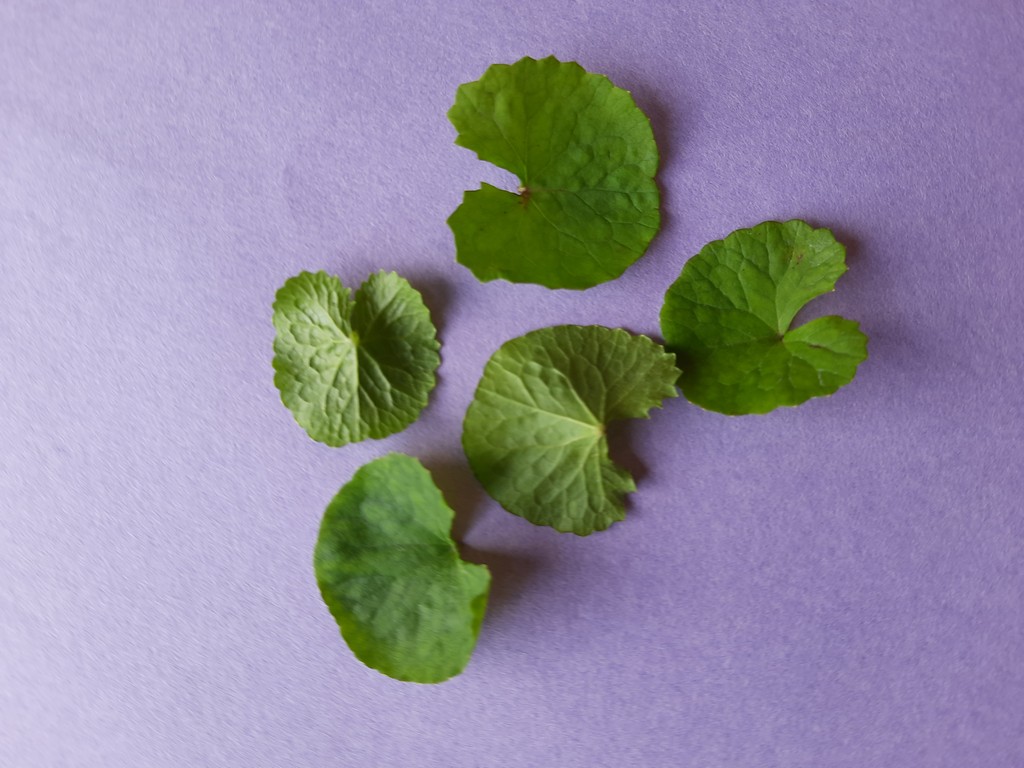
Label: Healthy